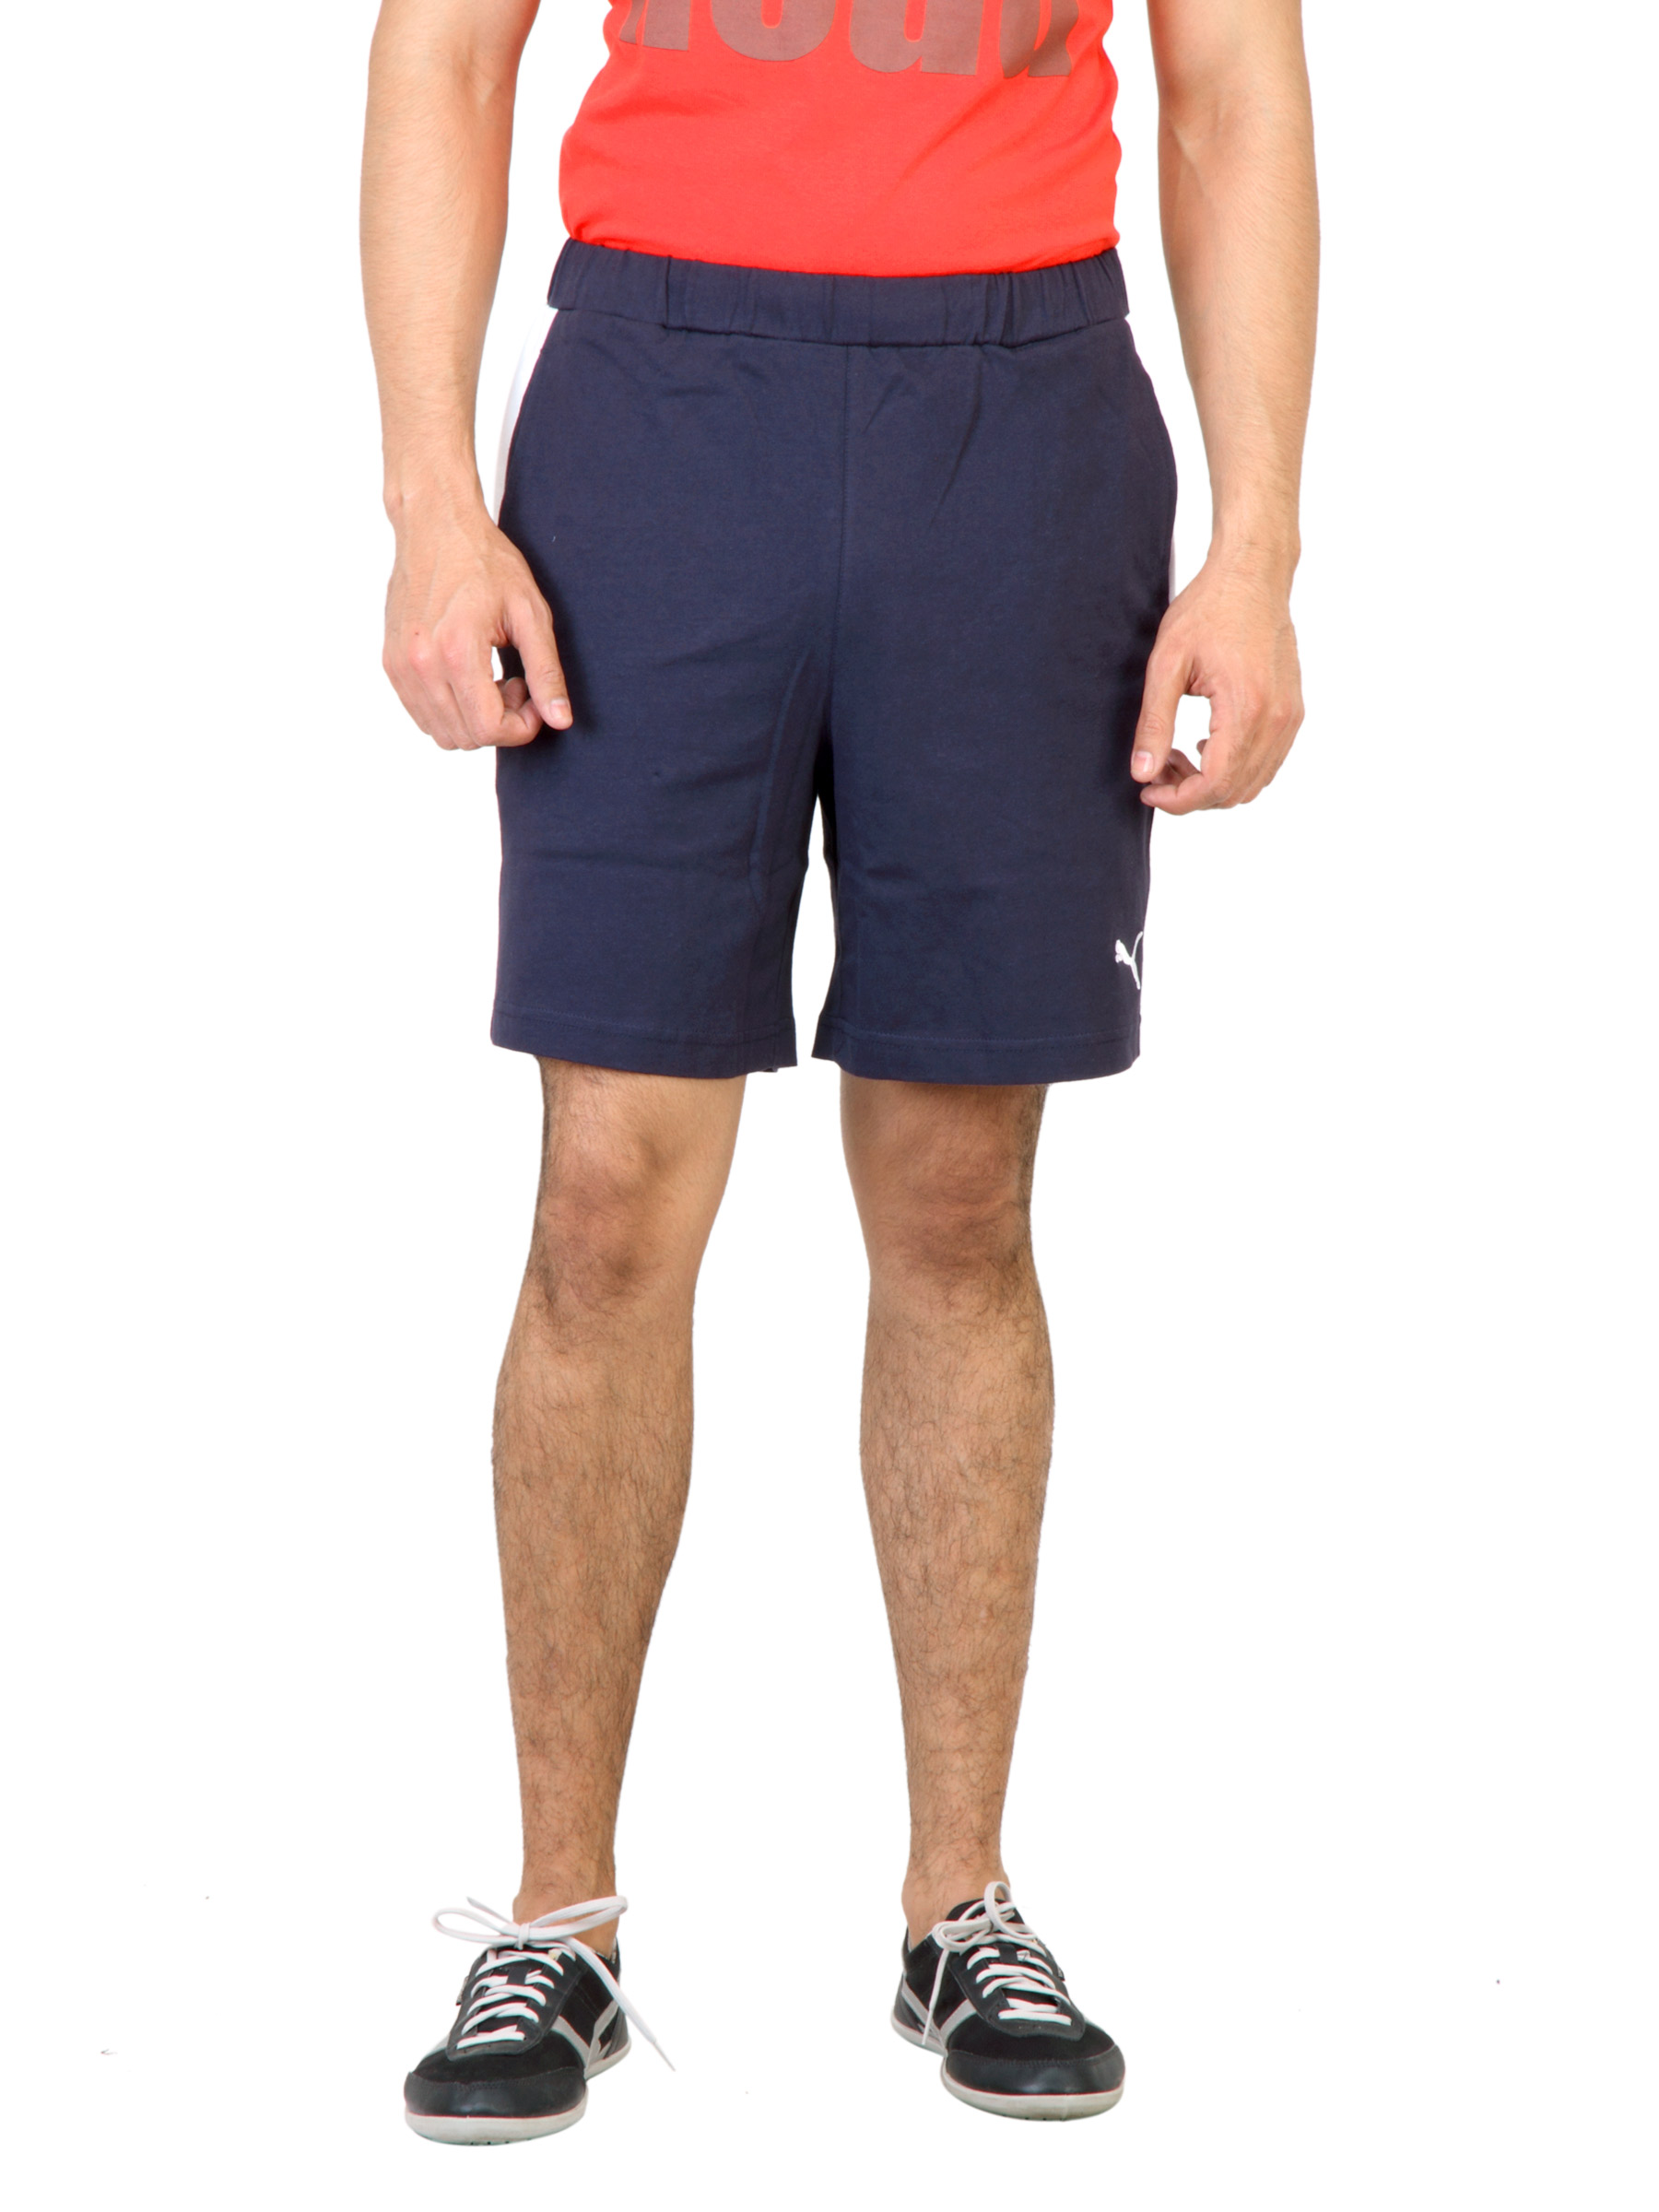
Puma Men Solid Navy Blue Knits Panel Shorts
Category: Apparel / Bottomwear / Shorts
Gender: Men
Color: Navy Blue
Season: Fall 2011
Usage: Casual